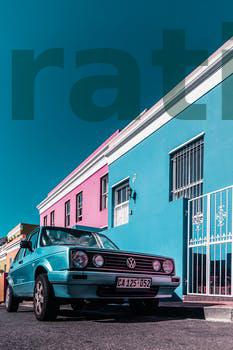
Label: Watermark